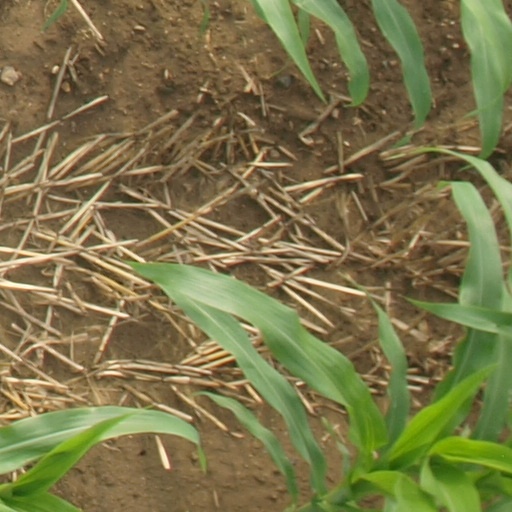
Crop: maize; corn